Manu Chao

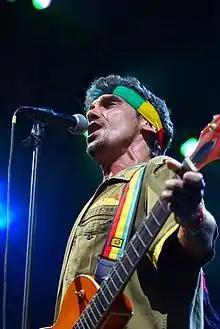
Manu Chao in Prospect Park, Brooklyn, June 2007

After arriving in Madrid, Chao and other bandmates from Mano Negra formed a new group, Radio Bemba Sound System (named for the communication system used in the Sierra Maestra by the Castro-and-Guevara-led rebels in the Cuban Revolution), featuring groups from diverse backgrounds, such as Mexican Tijuana No!, Brazilian Skank, and Argentinian Todos Tus Muertos. The goal was to replicate the sound of street music and bar scenes from a variety of cultures; to that end, Chao and the group spent several years travelling throughout South and Central America, recording new music as they went. The resulting music differed drastically from Mano Negra; the songs were primarily sung in Spanish with far fewer French tracks and the musical style had shifted from punk and alternative styles to the street vibe Chao was aiming for. The songs were collectively released as "Clandestino" in 1998, under Manu Chao's own name. Though not an instant success, the album gained a steady following in France with hits such as "Bongo Bong" and "Clandestino", and the album eventually earned the Best World Music Album award in 1999's Victoires de la Musique awards. It sold in excess of 5 million copies.